My Hero Academia: Vigilantes

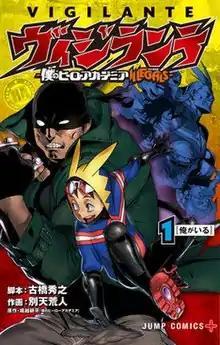
First volume cover

is a Japanese manga series written by Hideyuki Furuhashi and illustrated by Betten Court. It is both a spin-off and a prequel to Kōhei Horikoshi's manga series "My Hero Academia". It was serialized in Shueisha's "Jump Giga" in August 2016, but was transferred to Shueisha's online magazine, "Shōnen Jump+", in October of the same year, with its chapters additionally collected in 15 volumes. An anime television series adaptation produced by Bones Film aired from April to June 2025. A second season is set to premiere in 2026.